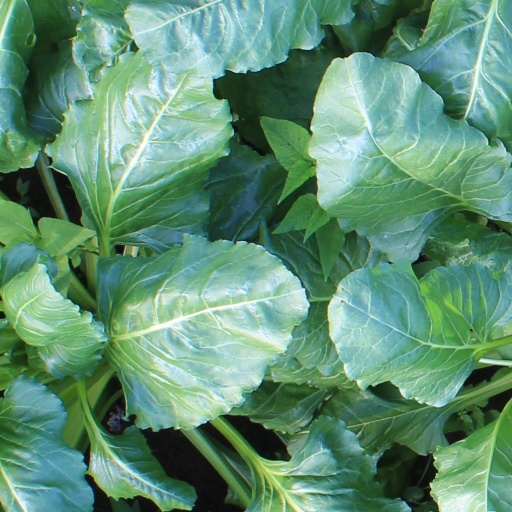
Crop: sugar beet